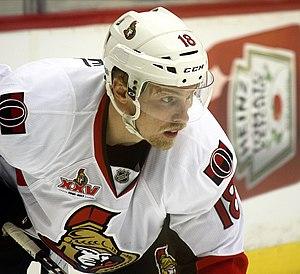
Ryan Dzingel est un joueur professionnel américain de hockey sur glace. Il évolue au poste d'attaquant.